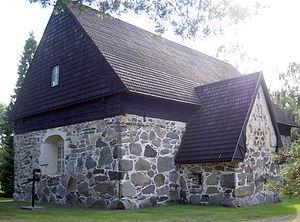
L’ancienne église de Messukylä est une église située dans le quartier de Messukylä à Tampere en Finlande.
Cet article recense les églises évangéliques-luthériennes de Finlande.
Messukylä est quartier de la ville de Tampere en Finlande.